Isadora Duncan

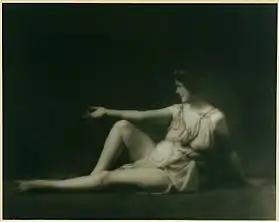
Duncan in a Greek-inspired pose and wearing her signature Greek tunic. She took inspiration from the classical Greek arts and combined them with an American athleticism to form a new philosophy of dance, in opposition to the rigidity of traditional ballet.

In 1914, Duncan moved to the United States and transferred her school there. A townhouse on Gramercy Park in New York was provided for its use, and its studio was nearby, on the northeast corner of 23rd Street and Fourth Avenue (now Park Avenue South). Otto Kahn, the head of Kuhn, Loeb & Co., gave Duncan use of the very modern Century Theatre at West 60th Street and Central Park West for her performances and productions, which included a staging of "Oedipus Rex" that involved almost all of Duncan's extended entourage and friends. During her time in New York, Duncan posed for studies by the photographer Arnold Genthe.